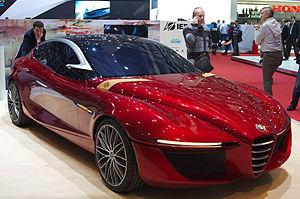
L’Alfa Romeo Gloria est un concept car présenté au Salon international de l'automobile de Genève en mars 2013.